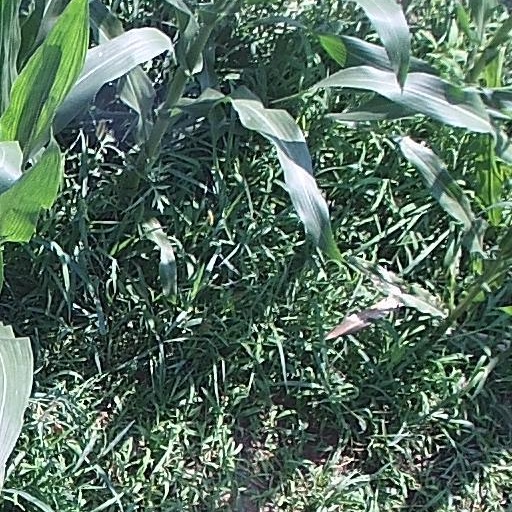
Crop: maize; corn